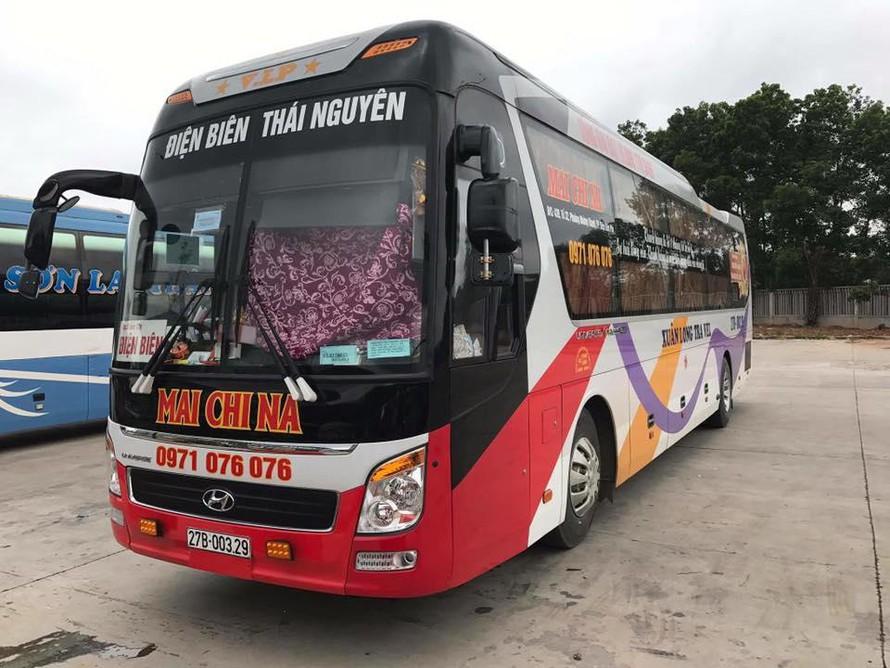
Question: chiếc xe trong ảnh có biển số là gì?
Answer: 27b-003. 29